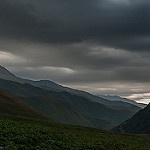
Scene: Outdoor